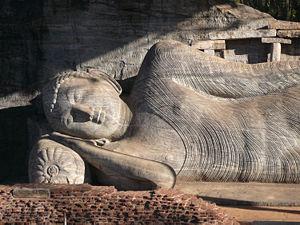
La 6ᵉ session du Comité du patrimoine mondial a eu lieu du 13 décembre 1982 au 17 décembre 1982 à Paris, en France.
Cet article recense les sites inscrits au patrimoine mondial au Sri Lanka.
Cet article traite de la culture srilankaise.